Georges Bizet

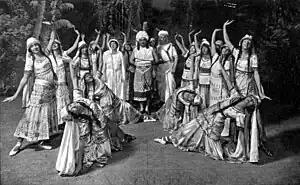
A scene from Act II of "Les pêcheurs de perles"

Bizet's third envoi was delayed for nearly a year by the prolonged illness and death, in September 1861, of his mother. He eventually submitted a trio of orchestral works: an overture entitled "La Chasse d'Ossian", a scherzo and a funeral march. The overture has been lost; the scherzo was later absorbed into the "Roma" symphony, and the funeral march music was adapted and used in a later opera. Bizet's fourth and final envoi, which occupied him for much of 1862, was a one-act opera, "La guzla de l'émir". As a state-subsidised theatre, the Opéra-Comique was obliged from time to time to stage the works of Prix de Rome laureates, and "La guzla" duly went into rehearsal in 1863. However, in April Bizet received an offer, which originated from Count Walewski, to compose the music for a three-act opera. This was "Les pêcheurs de perles", based on a libretto by Michel Carré and Eugène Cormon. Because a condition of this offer was that the opera should be the composer's first publicly staged work, Bizet hurriedly withdrew "La guzla" from production and incorporated parts of its music into the new opera. The first performance of "Les pêcheurs de perles", by the Théâtre Lyrique company, was on 30 September 1863. Critical opinion was generally hostile, though Berlioz praised the work, writing that it "does M. Bizet the greatest honour". Public reaction was lukewarm, and the opera's run ended after 18 performances. It was not performed again until 1886.